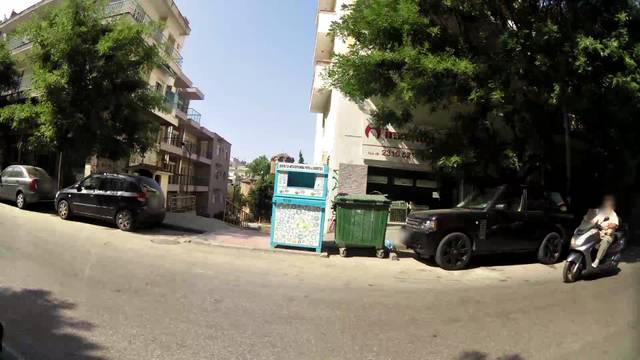
Region: Greece
Coordinates: 40.643, 22.938